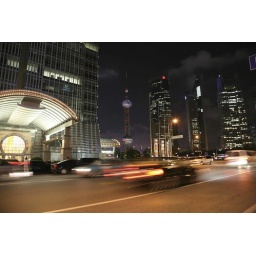
Shanghai television broadcast tower in the distance.